OV2-1

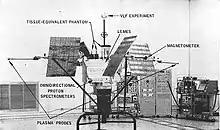
OV2-1 with experiments labeled, one month before launch

OV2-1 was designed to evaluate the long-term hazards of the Earth's Van Allen Belts to astronauts and satellites. Over the course of a year-long mission, the solar-powered satellite would measure nuclear particles, electromagnetic field strength, very low frequency radio waves, and radiation effects on tissue equivalents.